French Kiss: Stephen Harper's Blind Date with Quebec

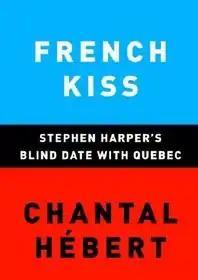
First edition cover of Canadian release

French Kiss: Stephen Harper's Blind Date with Quebec is a non-fiction book written by Chantal Hébert, a Canadian writer and columnist for the "Toronto Star" and "Le Devoir", first published by Knopf Canada in April 2007. In the book, the author recounts the 2006 general election in the province of Quebec and the surprisingly strong performance of the Conservative Party in that region. Hébert describes the outcome as a "combination of Harper's tactical brilliance and Paul Martin's political ineptitude." The book presents complex issues in "clear and concise" prose. A review in "Quill & Quire" credited Hébert with consistent objectivity in her reportage.